Željko Komšić

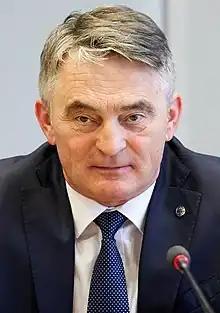
Komšić in 2023

Željko Komšić (born 20 January 1964) is a Bosnian Croat politician serving as the 6th and current Croat member of the Presidency of Bosnia and Herzegovina since 2018. He has also been serving as its chairman since July 2025. Previously, he was a member of the national House of Representatives from 2014 to 2018.